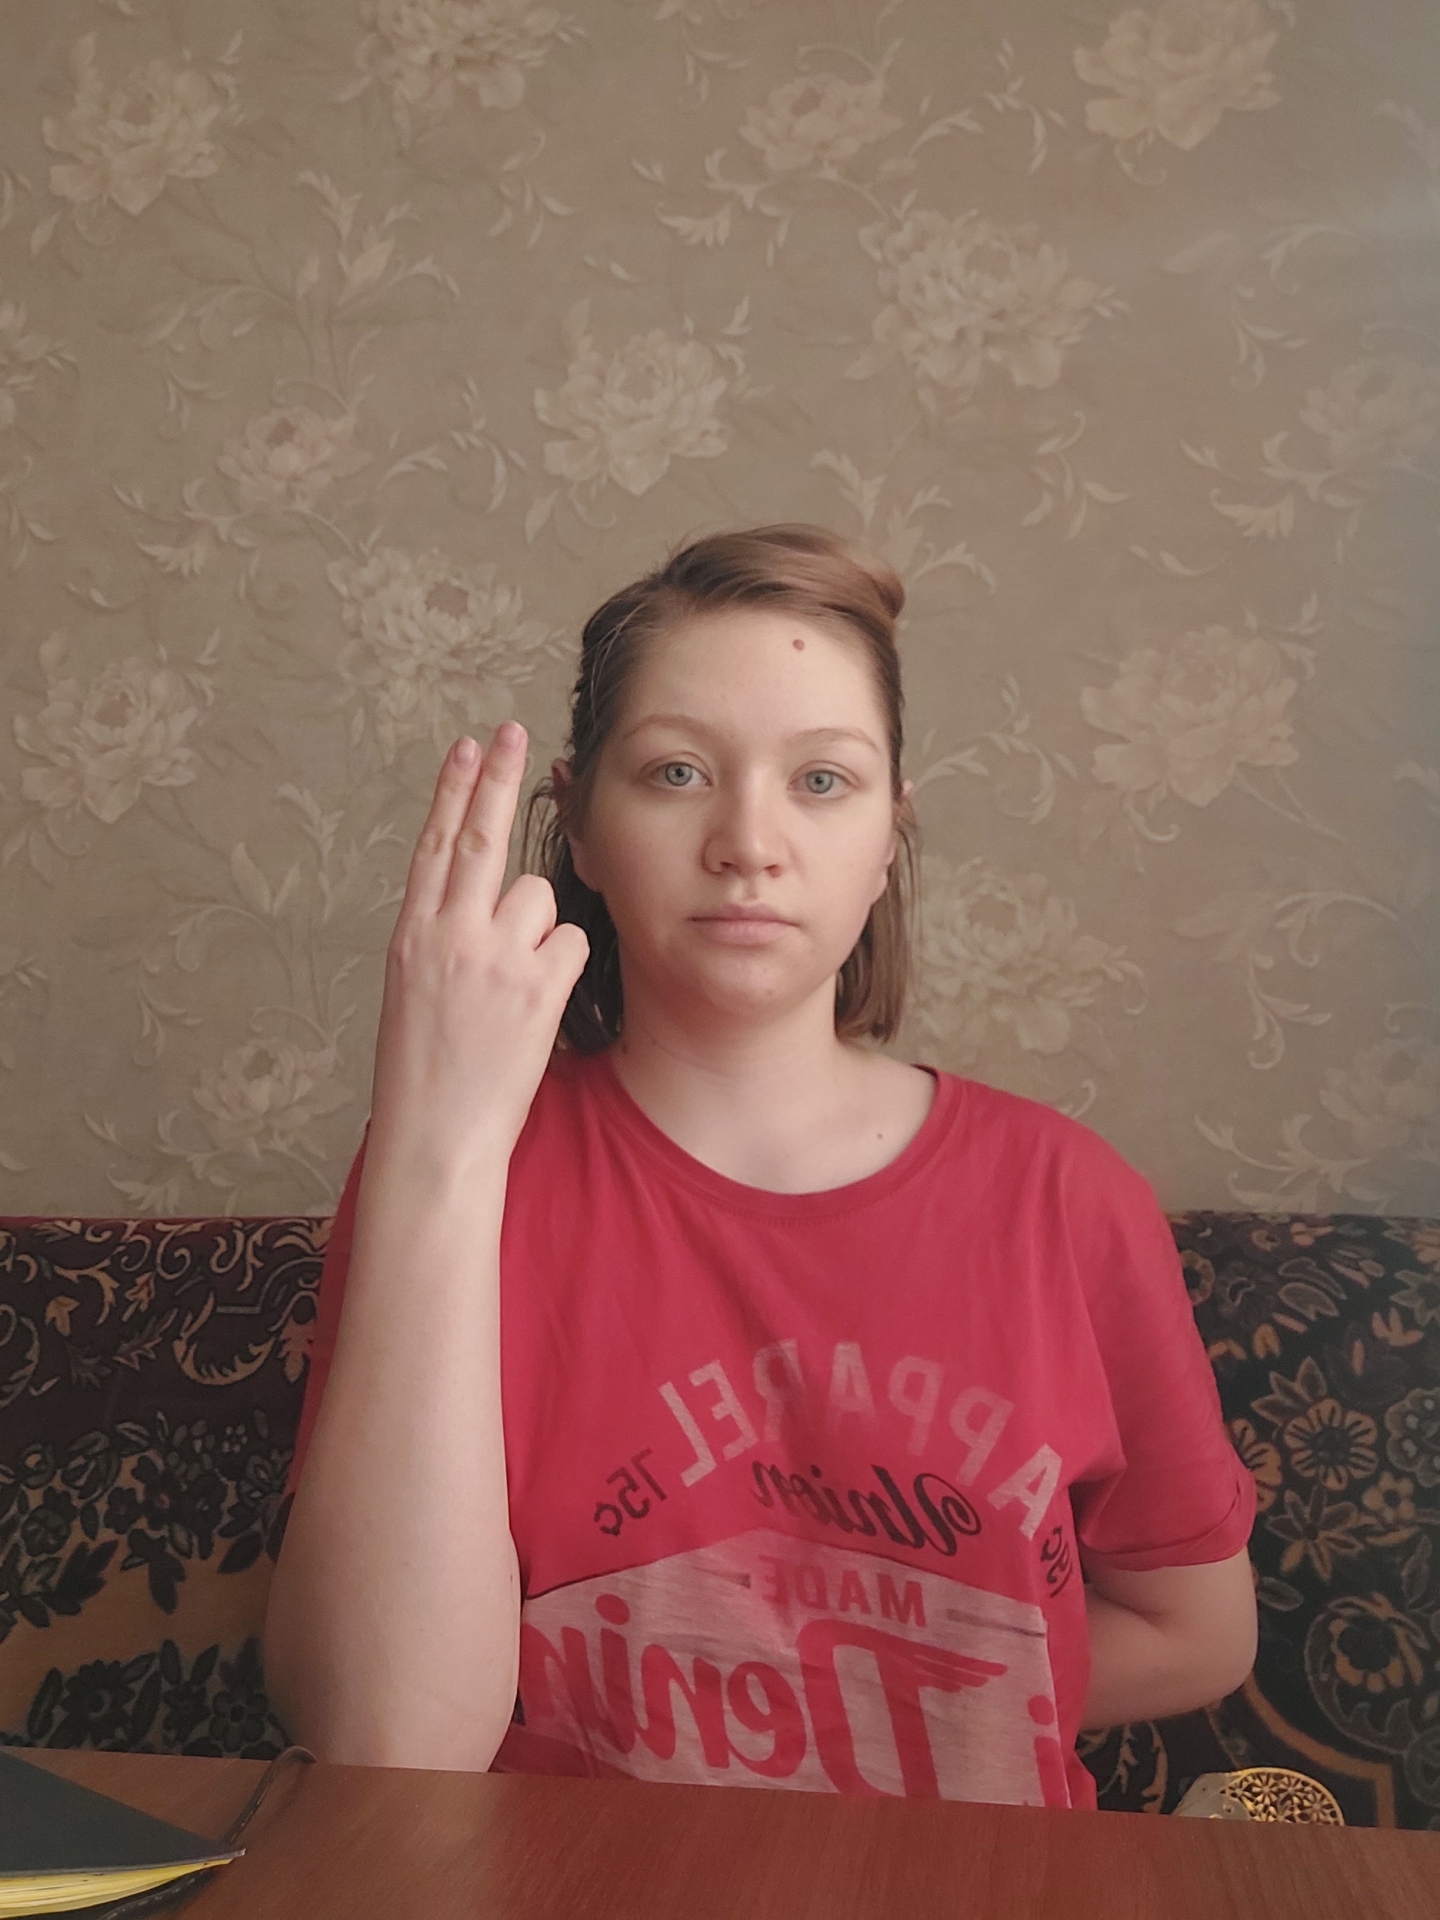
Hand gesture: two_up_inverted